École de Gaulle-Adenauer

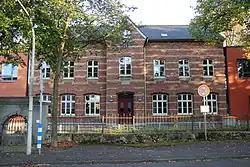
School building

École de Gaulle-Adenauer or École française de Gaulle-Adenauer (EFDGA), formerly the Lycée Français de Gaulle-Adenauer, is a French international school in , Bonn, Germany. As of 2015 it has 176 students, including 75 "école maternelle" (preschool) students and 101 primary students.